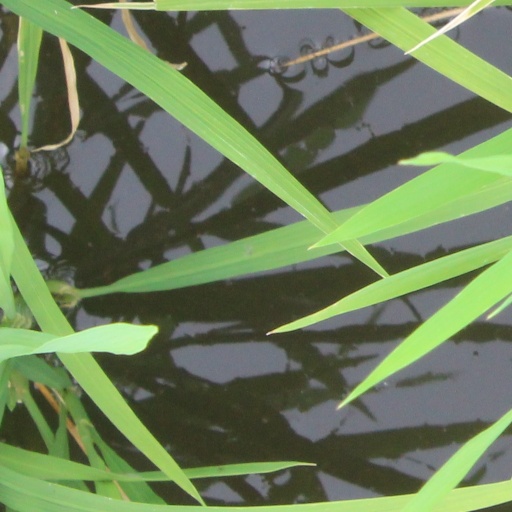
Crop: rice